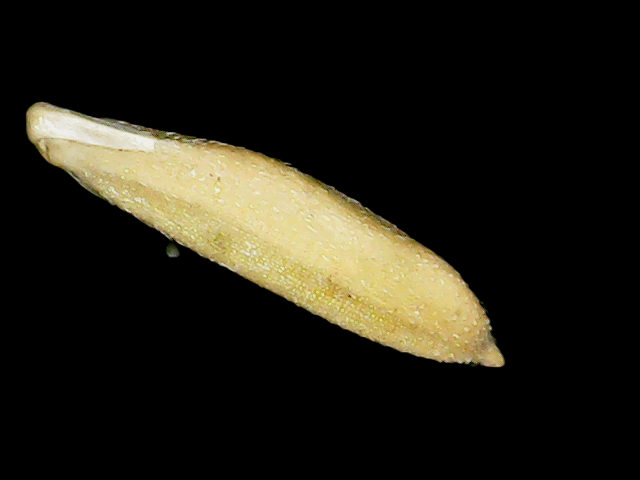
Rice variety: Binadhan21